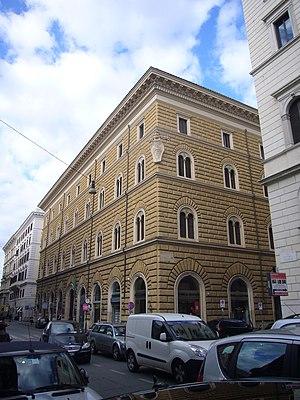
Le Palais Odescalchi Simonetti est un palais situé Via Vittorio Colonna, entre la Via Muzio Clementi et la Via Pietro Cavallini, dans le Rione Prati de Rome.